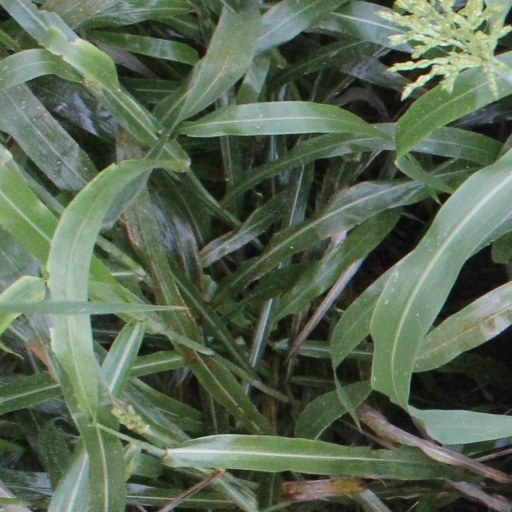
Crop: sorghum